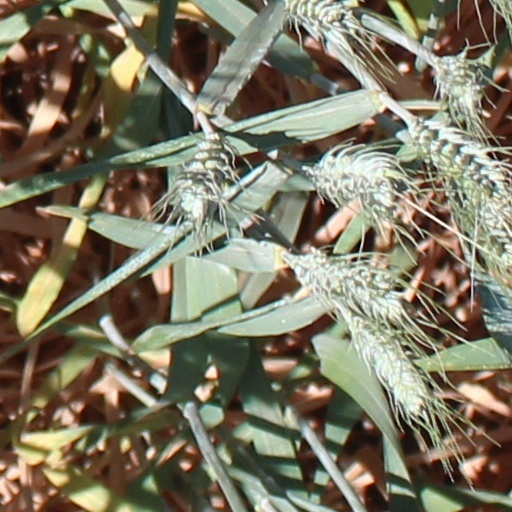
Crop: wheat